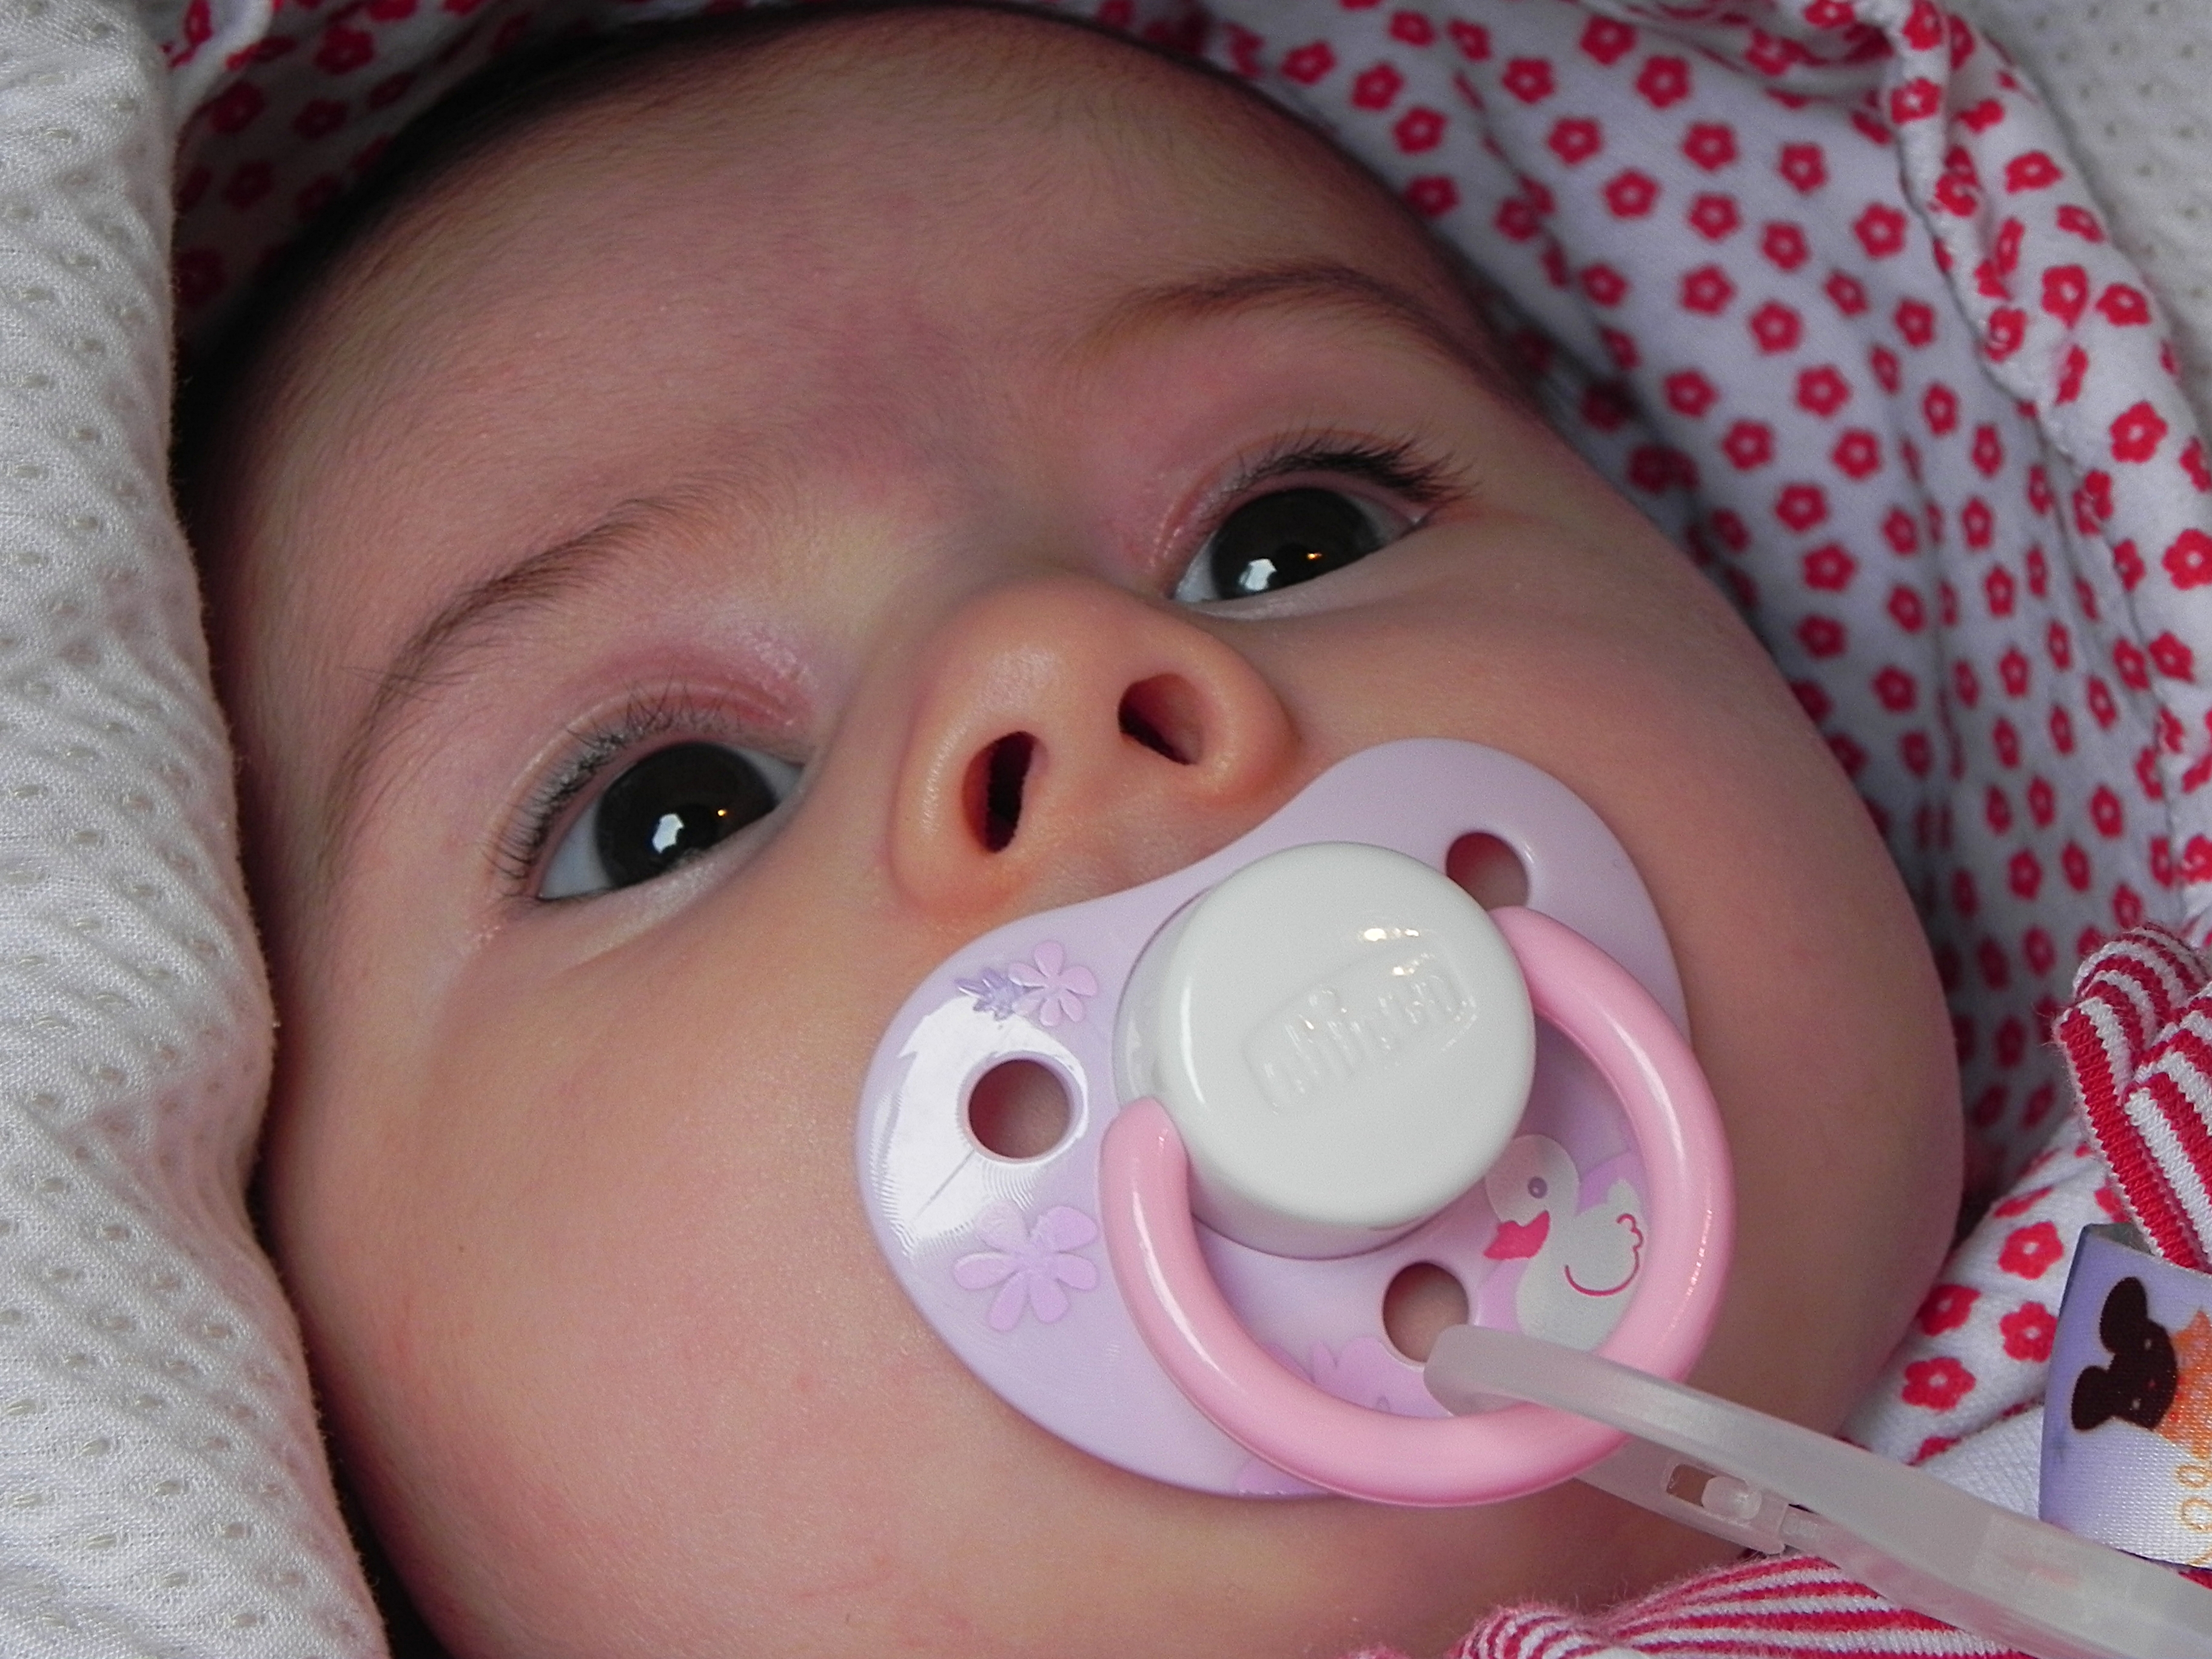
hand, person, finger, child, ear, pink, facial expression, mouth, human body, product, face, nose, infant, toddler, eye, head, skin, organ, tooth, sweetness, ggl1